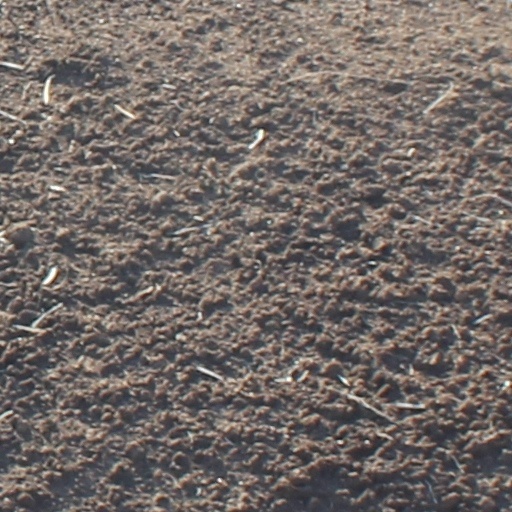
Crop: wheat